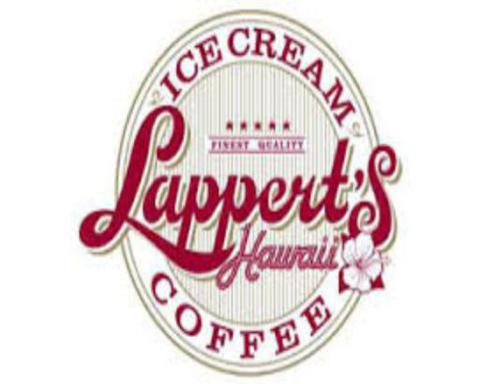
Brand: lappert's
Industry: Food